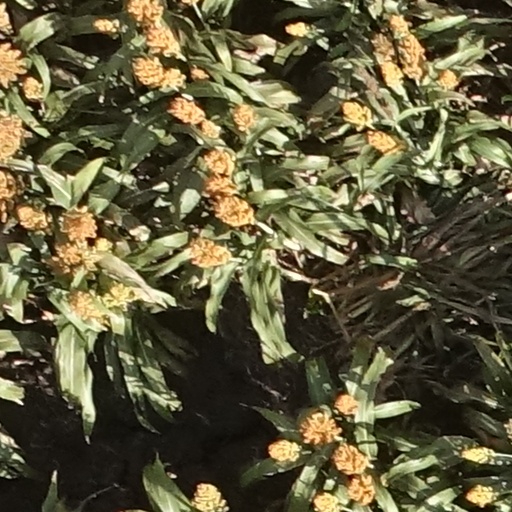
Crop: sorghum